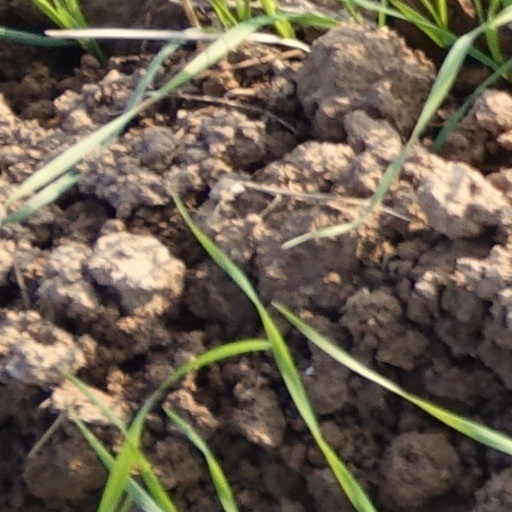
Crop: wheat